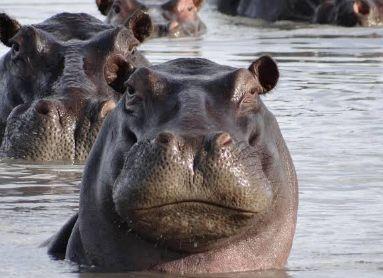
Mnyamapori mkubwa aina ya kiboko, akiwa ndani ya maji. Mnyama huyu anakula majani kama chakula chake na hupendelea kuishi katika maeneo ya majimaji.